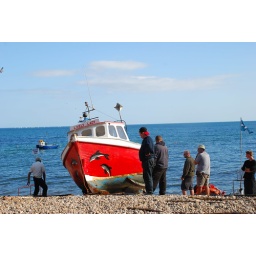
The beach in Beer. Fishing boats on the beach. Camping in Beer, Devon